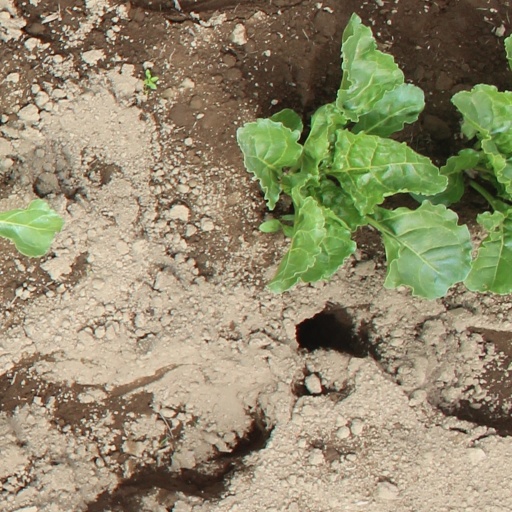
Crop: sugar beet